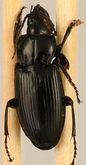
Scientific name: Pterostichus melanarius melanarius
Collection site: Steigerwaldt-Chequamegon NEON (STEI), plot STEI_004